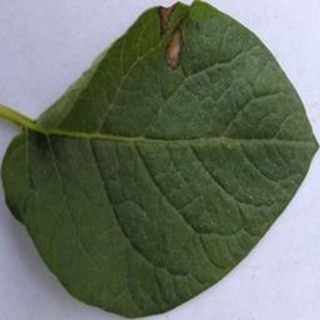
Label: potato_late_blight